Johannes van Damme

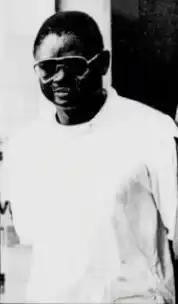
John Obiefuna being led from court

On 20 April 1993, Justice S. Rajendran ruled Obiefuna had no case to answer, and acquitted him of all charges without calling him to give evidence in his own defence, citing lack of evidence to warrant a conviction. According to the prosecution, Central Narcotics Bureau officers originally had Obiefuna under surveillance for a number of months, as they suspected him of traveling to Singapore to recruit couriers on behalf of an international drug trafficking syndicate. They subsequently observed him talking to van Damme for about five minutes outside his Oxley Garden apartment on 20 September 1991. Apart from this, a piece of paper seized from van Damme with the name and Thai phone number of another Nigerian man and the Bangkok address where he collected the suitcase written on it, allegedly written by Obiefuna, was submitted as evidence. However, a Department of Scientific Services officer testified that there was insufficient similarity between it and samples of Obiefuna's handwriting for a positive identification to be made.